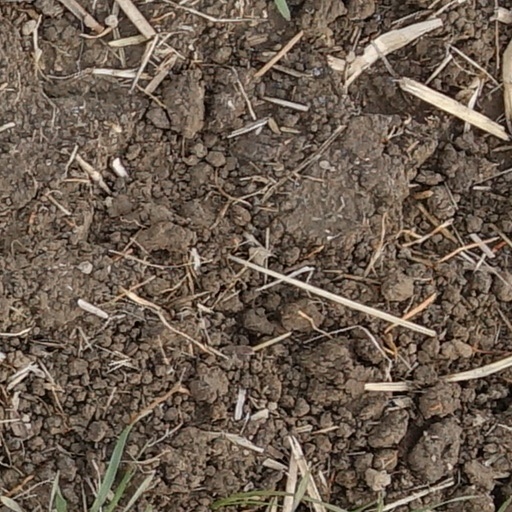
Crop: wheat